Ryan Brothers Bus Service

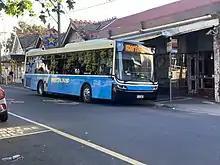
Ryans buses at Moonee Ponds railway station in 2022

Ryan Brothers Bus Service (often styled as Ryan's or Ryans) is a bus operator in Melbourne, Australia. Until 30 June 2025, it operated three routes under contract to Public Transport Victoria (PTV). Ryans continue to operate charter and school bus services.